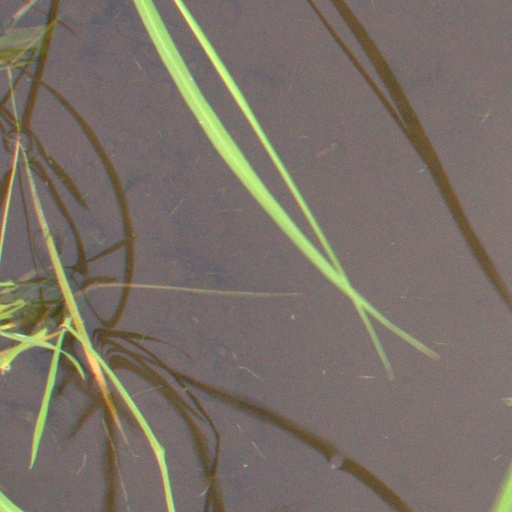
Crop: rice